Mathieu Griffi

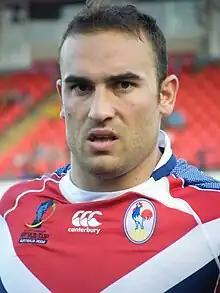

Mathieu Griffi (born 2 March 1983) is a French former professional rugby league footballer who played in the 2000s and 2010s. He played at representative level for France, and at club level for the Catalans Dragons, Toulouse Olympique and in the Elite One Championship for Lézignan Sangliers, as a .